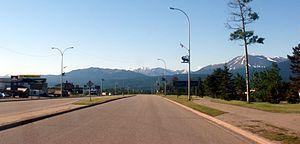
Grande Cache est une ville récent situé dans le Nord de la province de l'Alberta au Canada. Il fut créé sur un site occupé par les Amérindiens et les trappeurs au XIXᵉ siècle.